Cemetery Without Crosses

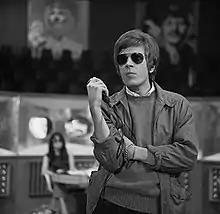
The title theme of the film was sung by Scott Walker (pictured) and written by Hal Shaper.

The score was composed by the director's father, André Hossein, while the theme song "The Rope and the Colt" is sung by Scott Walker and released as a single in France.